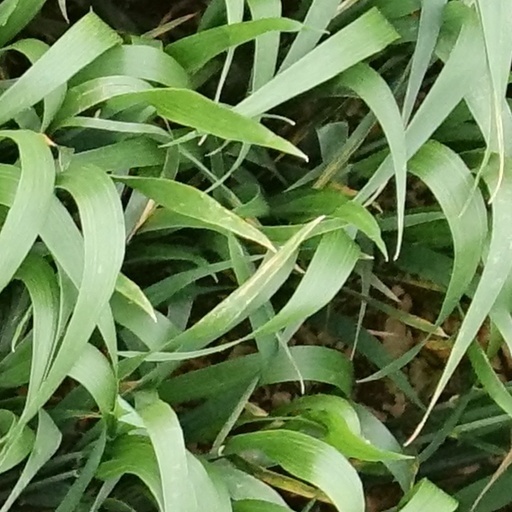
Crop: wheat